Crashmo

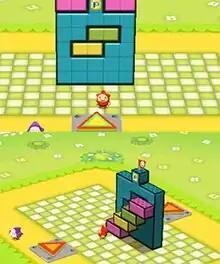

"Crashmo" is a third-person puzzle platforming game. Gameplay and presentation are similar to its predecessor, where players control Mallo through puzzles known as "Crashmos" by moving blocks and jumping to rescue frightened birds or collect flags. Returning from "Pushmo", the player is able to rewind time in order to reverse mistakes.